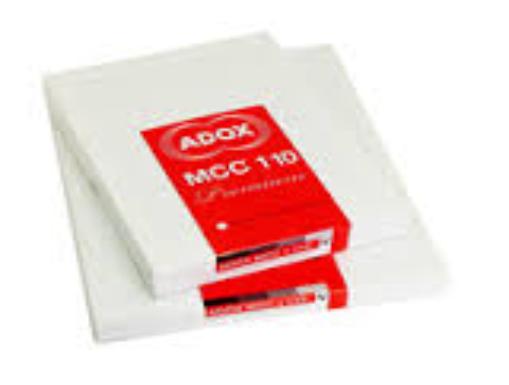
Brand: ADOX
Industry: Necessities